2018 United States state legislative elections

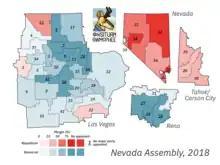
2018 Nevada Assembly elections

Half of the seats of the Montana Senate and all of the seats of the Montana House of Representatives were up for election in 2018. Republicans retained control of both chambers.